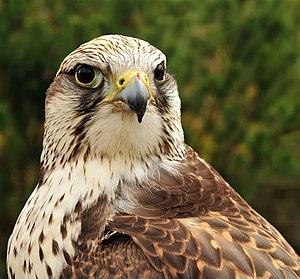
Faucon sacre
Un animal national est un animal choisi par une communauté comme son emblème en raison de sa représentativité, soit parce qu'il est caractéristique du territoire considéré, soit encore pour la Nouvelle Zélande le kiwi. Certains pays ont plusieurs animaux nationaux.